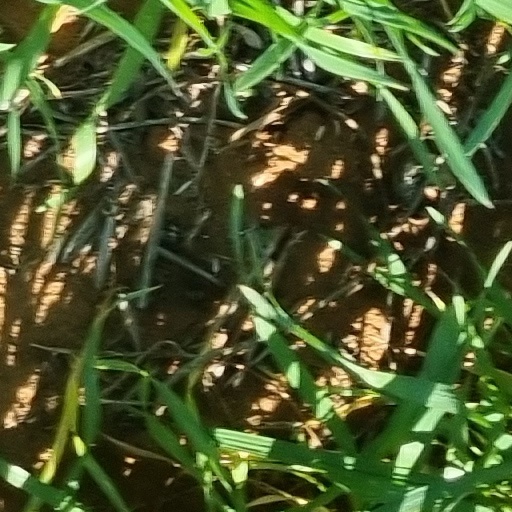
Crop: wheat